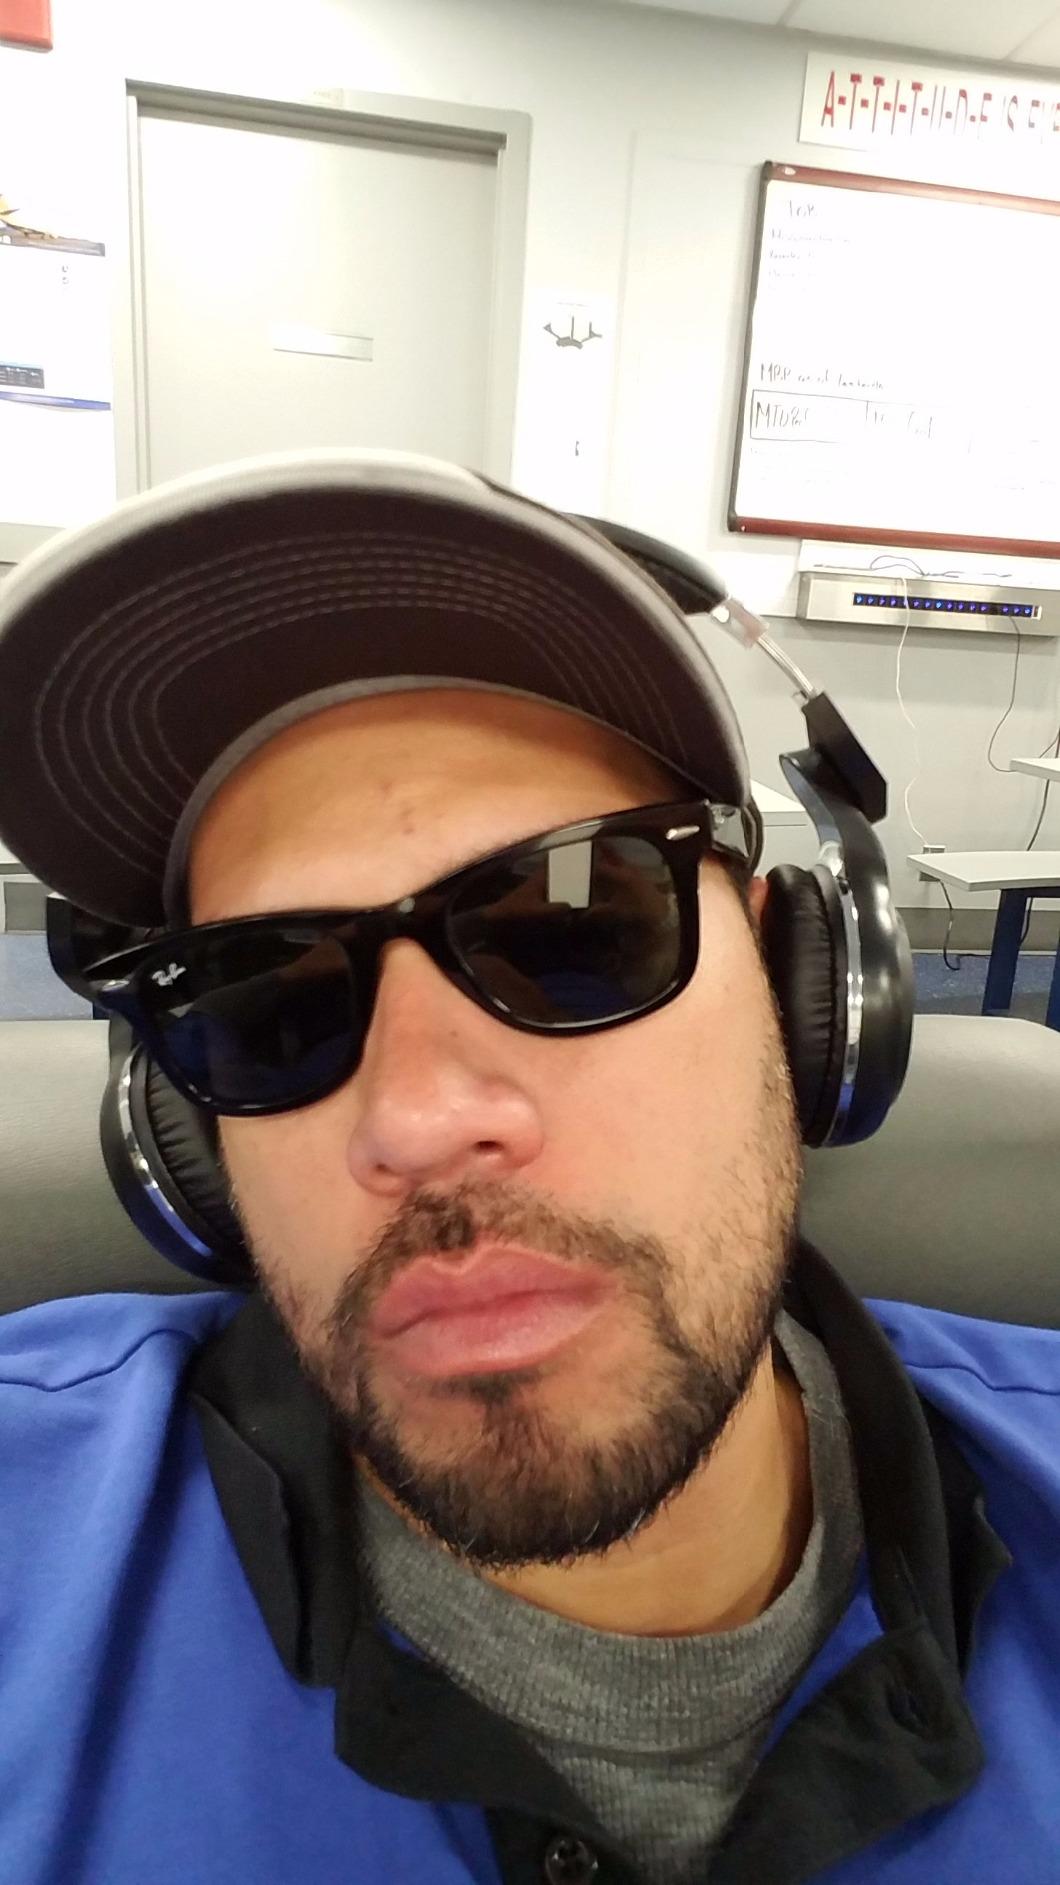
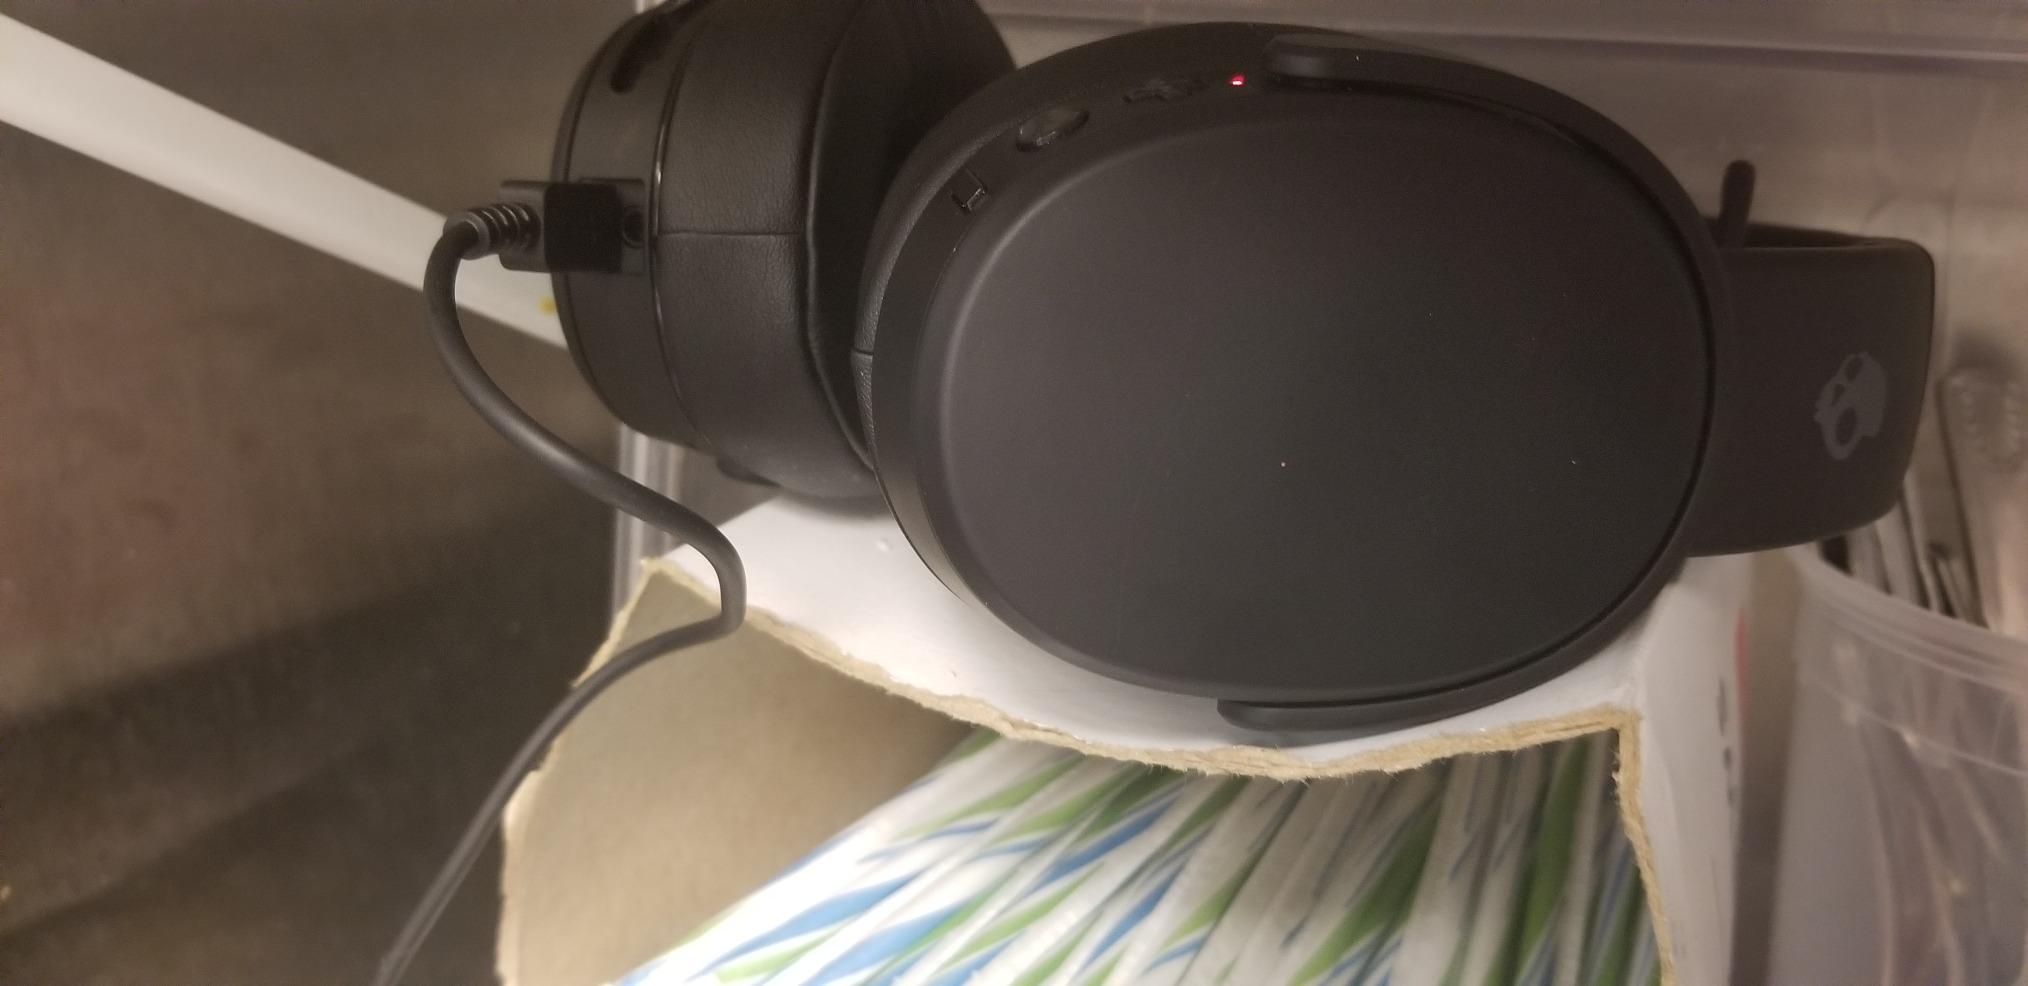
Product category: headphones
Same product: no